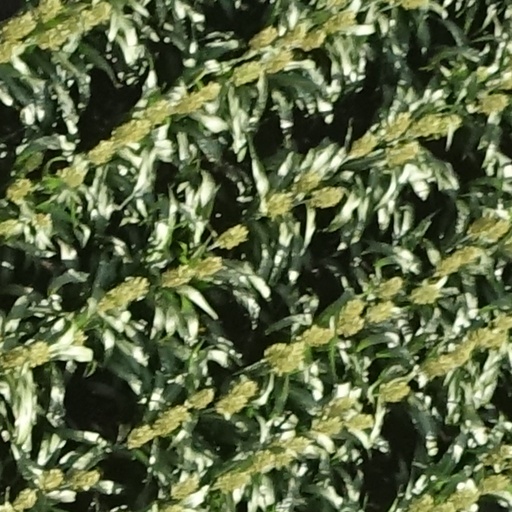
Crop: sorghum